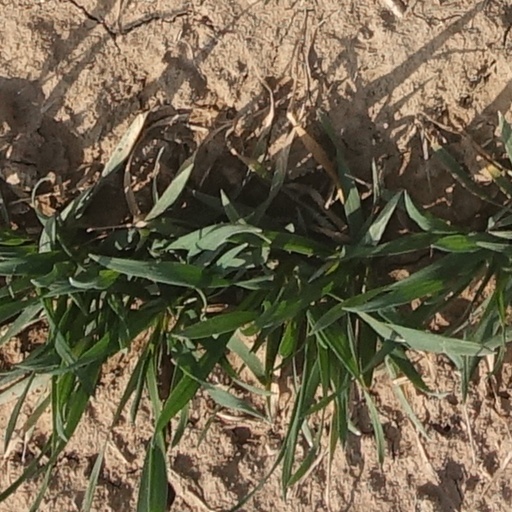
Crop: wheat